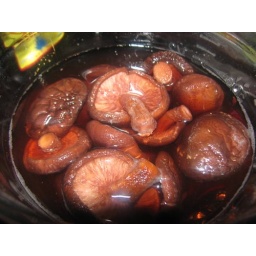
Rehydrating shitakes in water and red wine